Bill Paxton

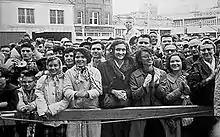
Paxton being raised above the crowd as a child as President Kennedy emerges from the Hotel Texas before his assassination in November 1963

William Paxton was born in Fort Worth, Texas, on May 17, 1955, the son of Mary Lou ("née" Gray; 1926–2016) and John Lane Paxton (1920–2011). His mother was a Catholic who raised him and his siblings in her faith. His father was a businessman, lumber wholesaler, museum executive, and (during his son's career) an occasional actor, notably appearing in Sam Raimi's "Spider-Man" films as Bernard Houseman and alongside Paxton in "A Simple Plan" (1998). His great-great-grandfather was Elisha Franklin Paxton (1828–1863), a brigadier general in the Confederate Army during the Civil War who was killed commanding the Stonewall Brigade at the Battle of Chancellorsville.